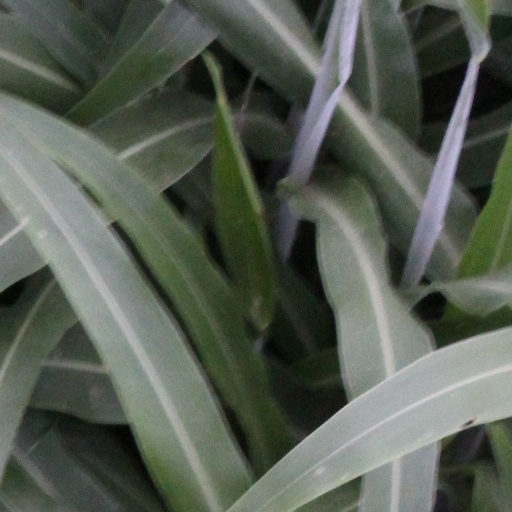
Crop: sorghum